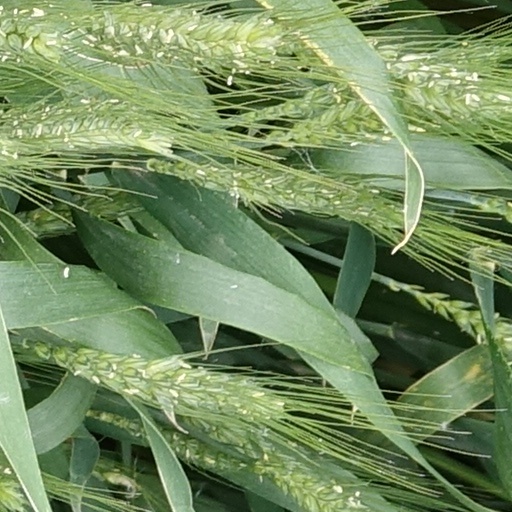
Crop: wheat